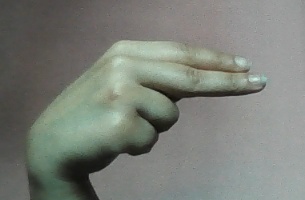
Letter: ain